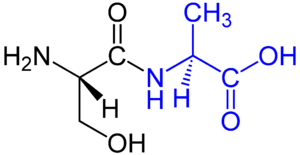
Un dipeptide est une molécule constituée de deux résidus d'acide aminé liés par une liaison peptidique.